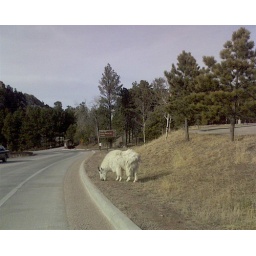
mountain goat near Mt. Rushmore